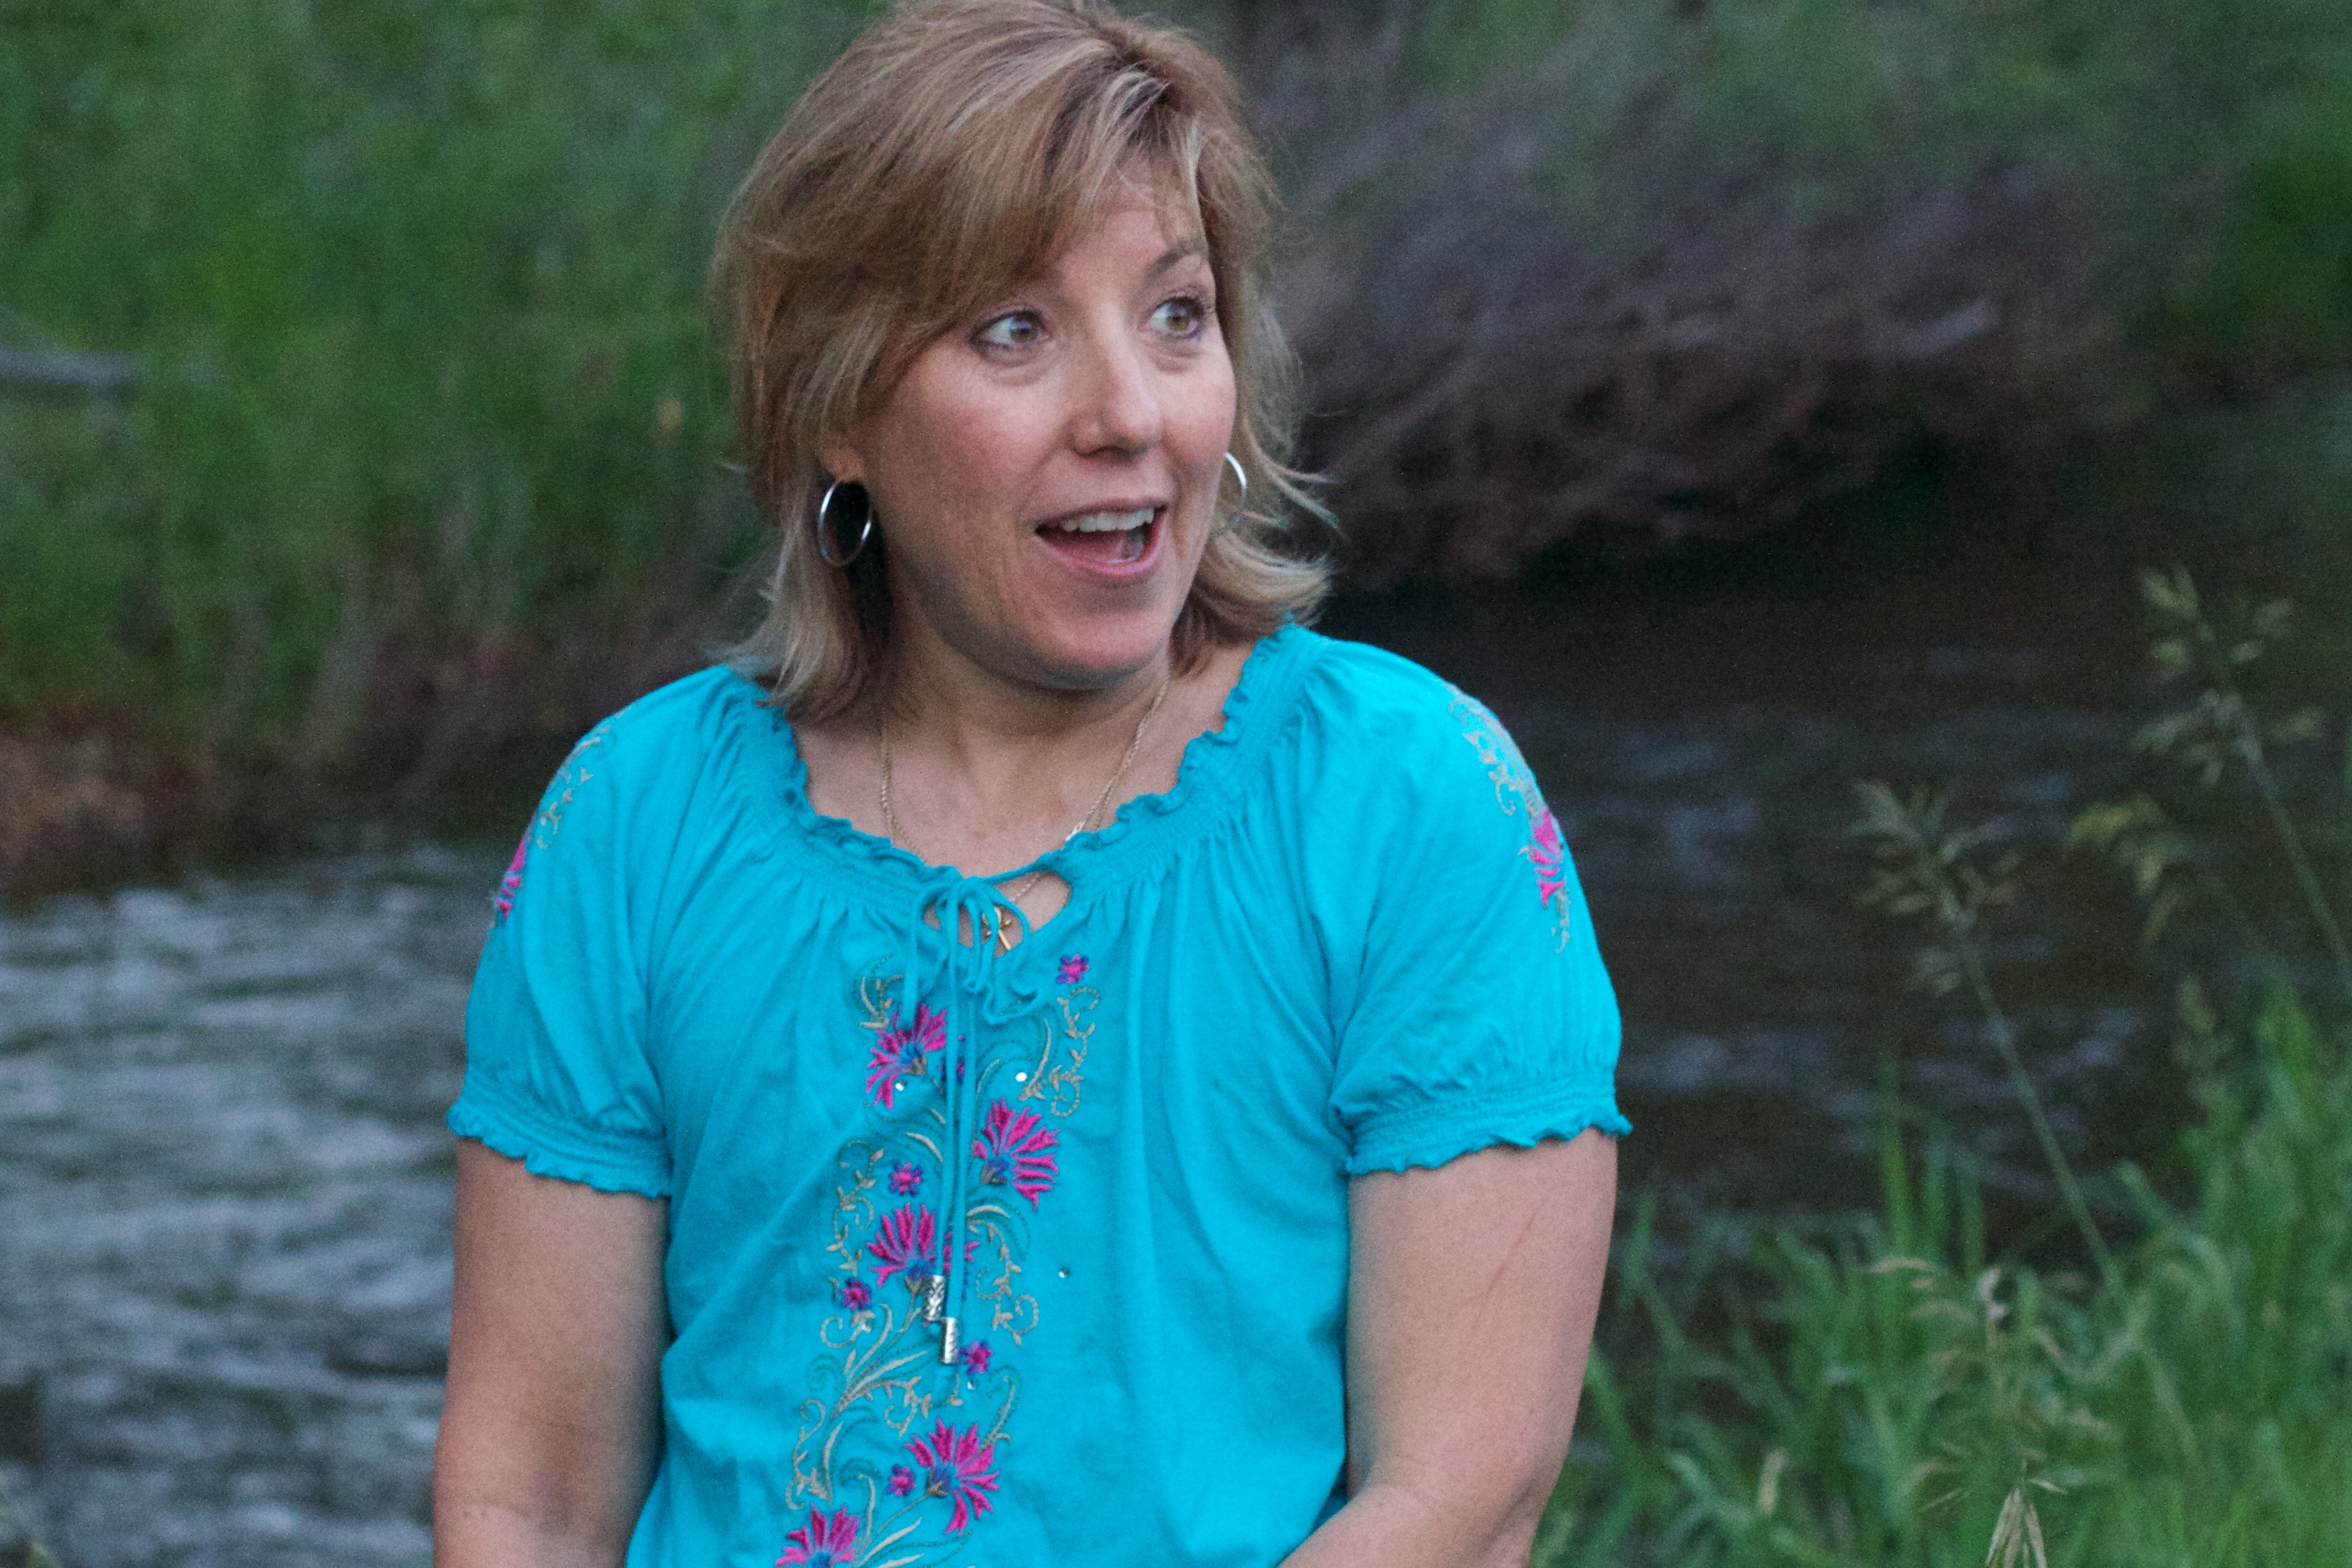
person, people, girl, portrait, spring, child, facial expression, season, smile, family, portrait photography